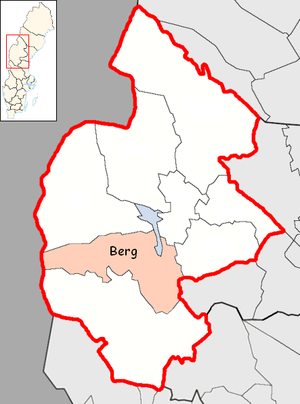
La commune de Berg est une commune suédoise du comté de Jämtland. 7 067 personnes y vivent. Son siège se trouve à Svenstavik.